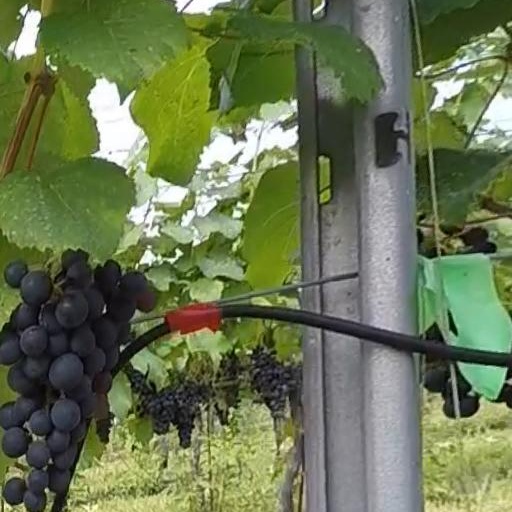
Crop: grape